George Nuttall

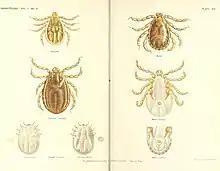
The tick "Haemaphysalis punctata". From Nuttall et al. (1908)

Nuttall made extensive studies on ticks in collaboration with Cecil Warburton L.E. Robinson and F.W. Cooper. This led to numerous papers and an exhaustive monograph that appeared in three parts between 1908 and 1915. The publications, mostly in the journal "Parasitology" cover the anatomy, biology and classification of ticks, as well as observations on the diseases they transmit, including "tick paralysis". In the course of this work, Nuttall accumulated a very large collection of ticks from many parts of the world. The collection is now in the Natural History Museum, London.